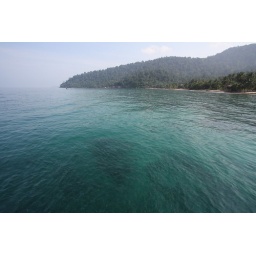
The weird black stuff in the water is actually a massive school of fish encircling the pillars of the dock.